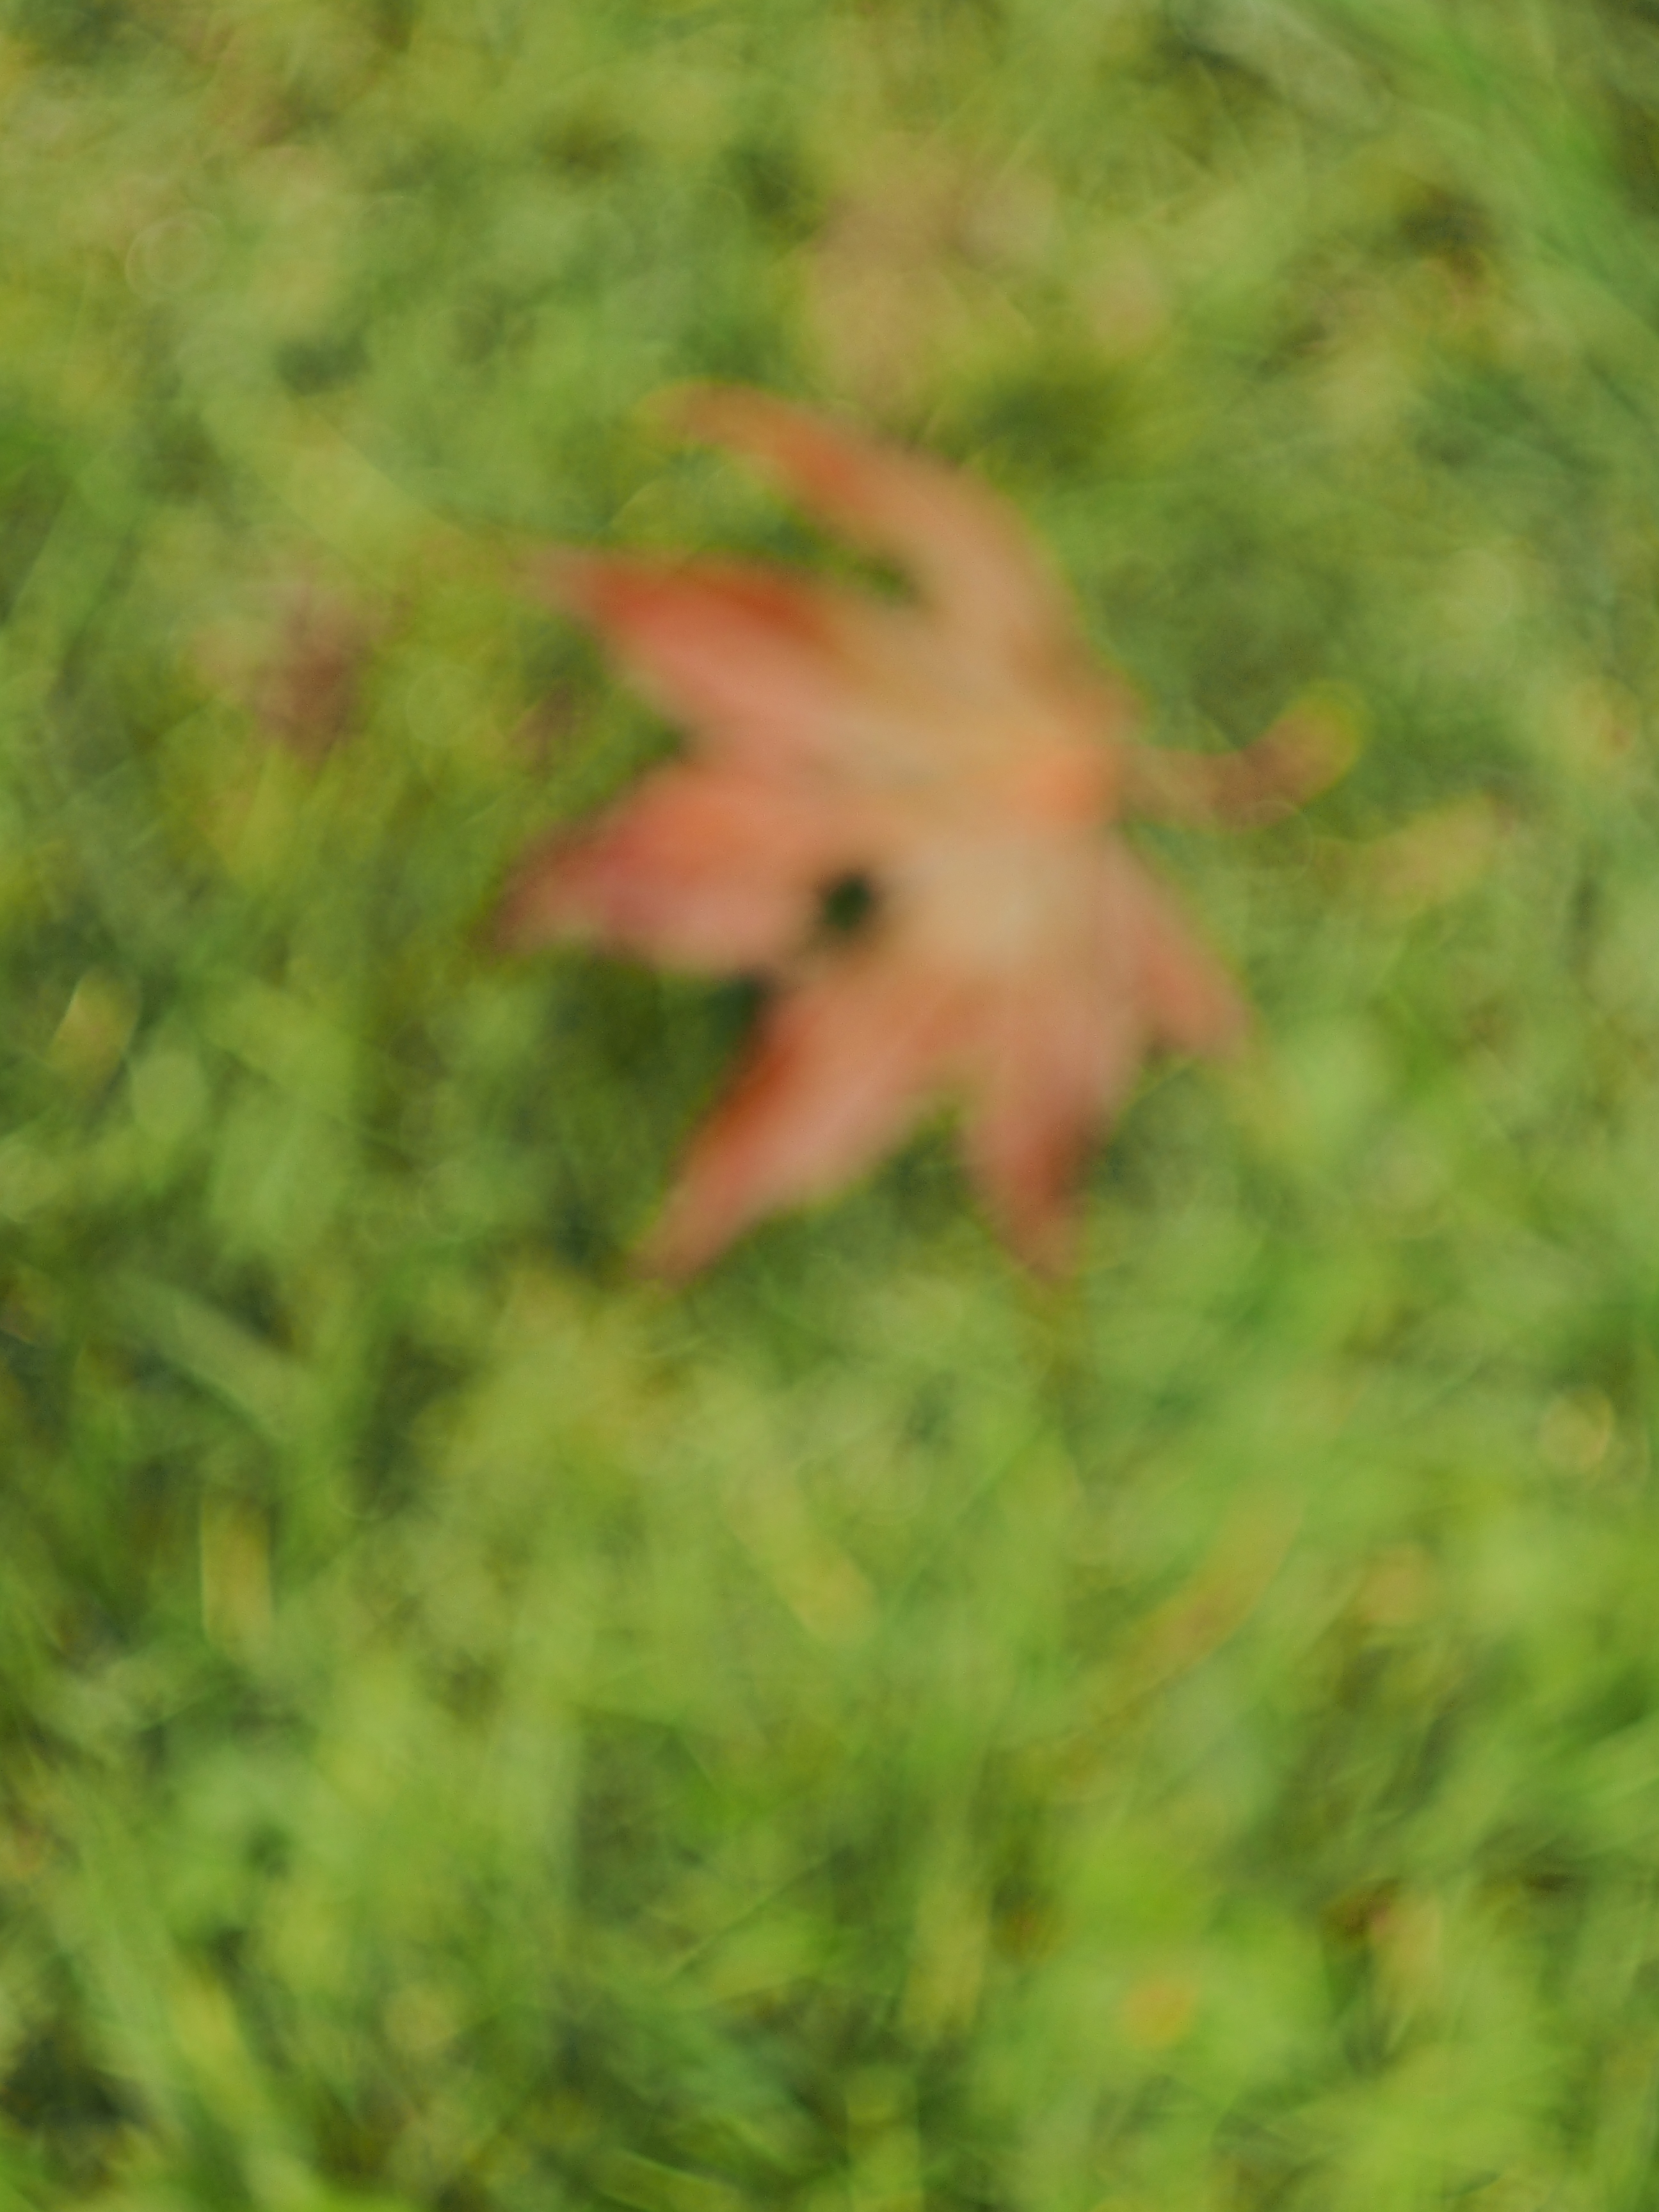
tree, nature, grass, bokeh, plant, lawn, meadow, sunlight, leaf, flower, green, autumn, botany, flora, wildflower, woodland, wideopen, helios442, japanesemaple, mapleleaf, macro photography, swirlybokeh, heliosbokeh, grass family, woody plant, land plant